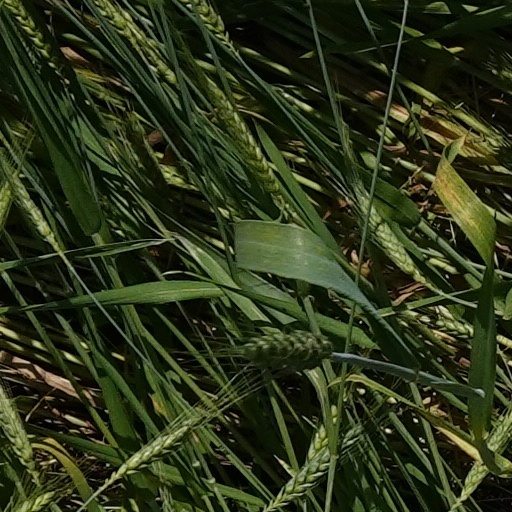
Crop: wheat